Epipalaeolithic

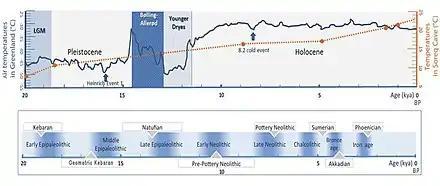
The Epipaleolithic corresponds to the first period of progressive warming after the Last Glacial Maximum. Evolution of temperatures in the Post-Glacial period according to Greenland ice cores.

In describing the period before the start of the Neolithic, "Epipaleolithic" is typically used for cultures in regions that were far from the glaciers of the Ice Age, so that the retreat of the glaciers made a less dramatic change to conditions. This was the case in the Levant. Conversely, the term "Mesolithic" is most likely to be used for Western Europe where climatic change and the extinction of the megafauna had a great impact of the Paleolithic populations at the end of the Ice Age, creating post-glacial cultures such as the Azilian, Sauveterrian, Tardenoisian, and Maglemosian. In the past, French archaeologists had a general tendency to prefer the term "Epipaleolithic" to "Mesolithic", even for Western Europe. Where "Epipaleolithic" is still used for Europe, it is generally for areas close to the Mediterranean, as with the Azilian industry.